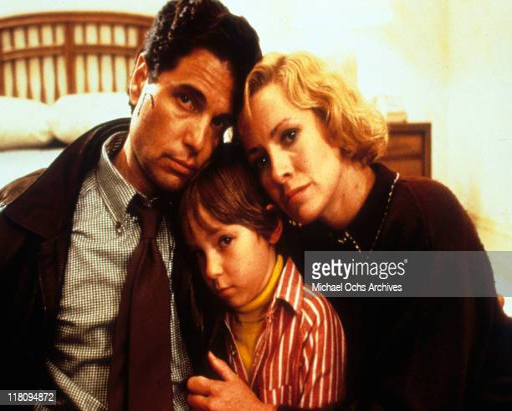
actors with actor in a scene from the film